Clarence E. Miller

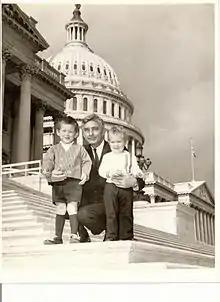
In his younger years.

Ohio lost two seats in the 1990 reapportionment. The Democrats and Republicans in the Ohio General Assembly struck a deal to eliminate one Democratic and one Republican district, as one congressman from each party was expected to retire. The Republican expected to retire was Miller, but he announced he would run again. The Democrats in the Statehouse would not reconsider the deal and so Miller's Tenth District was obliterated. (The new Tenth was in Cuyahoga County.)